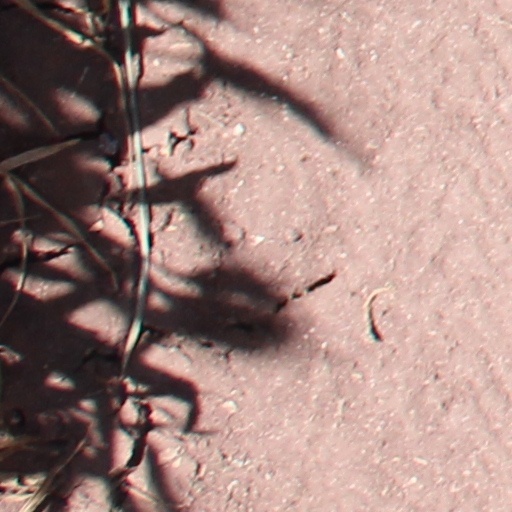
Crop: wheat